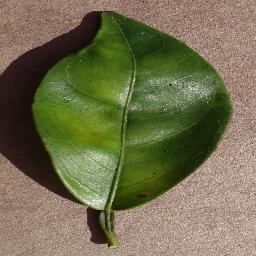
Label: Orange___Haunglongbing_(Citrus_greening)